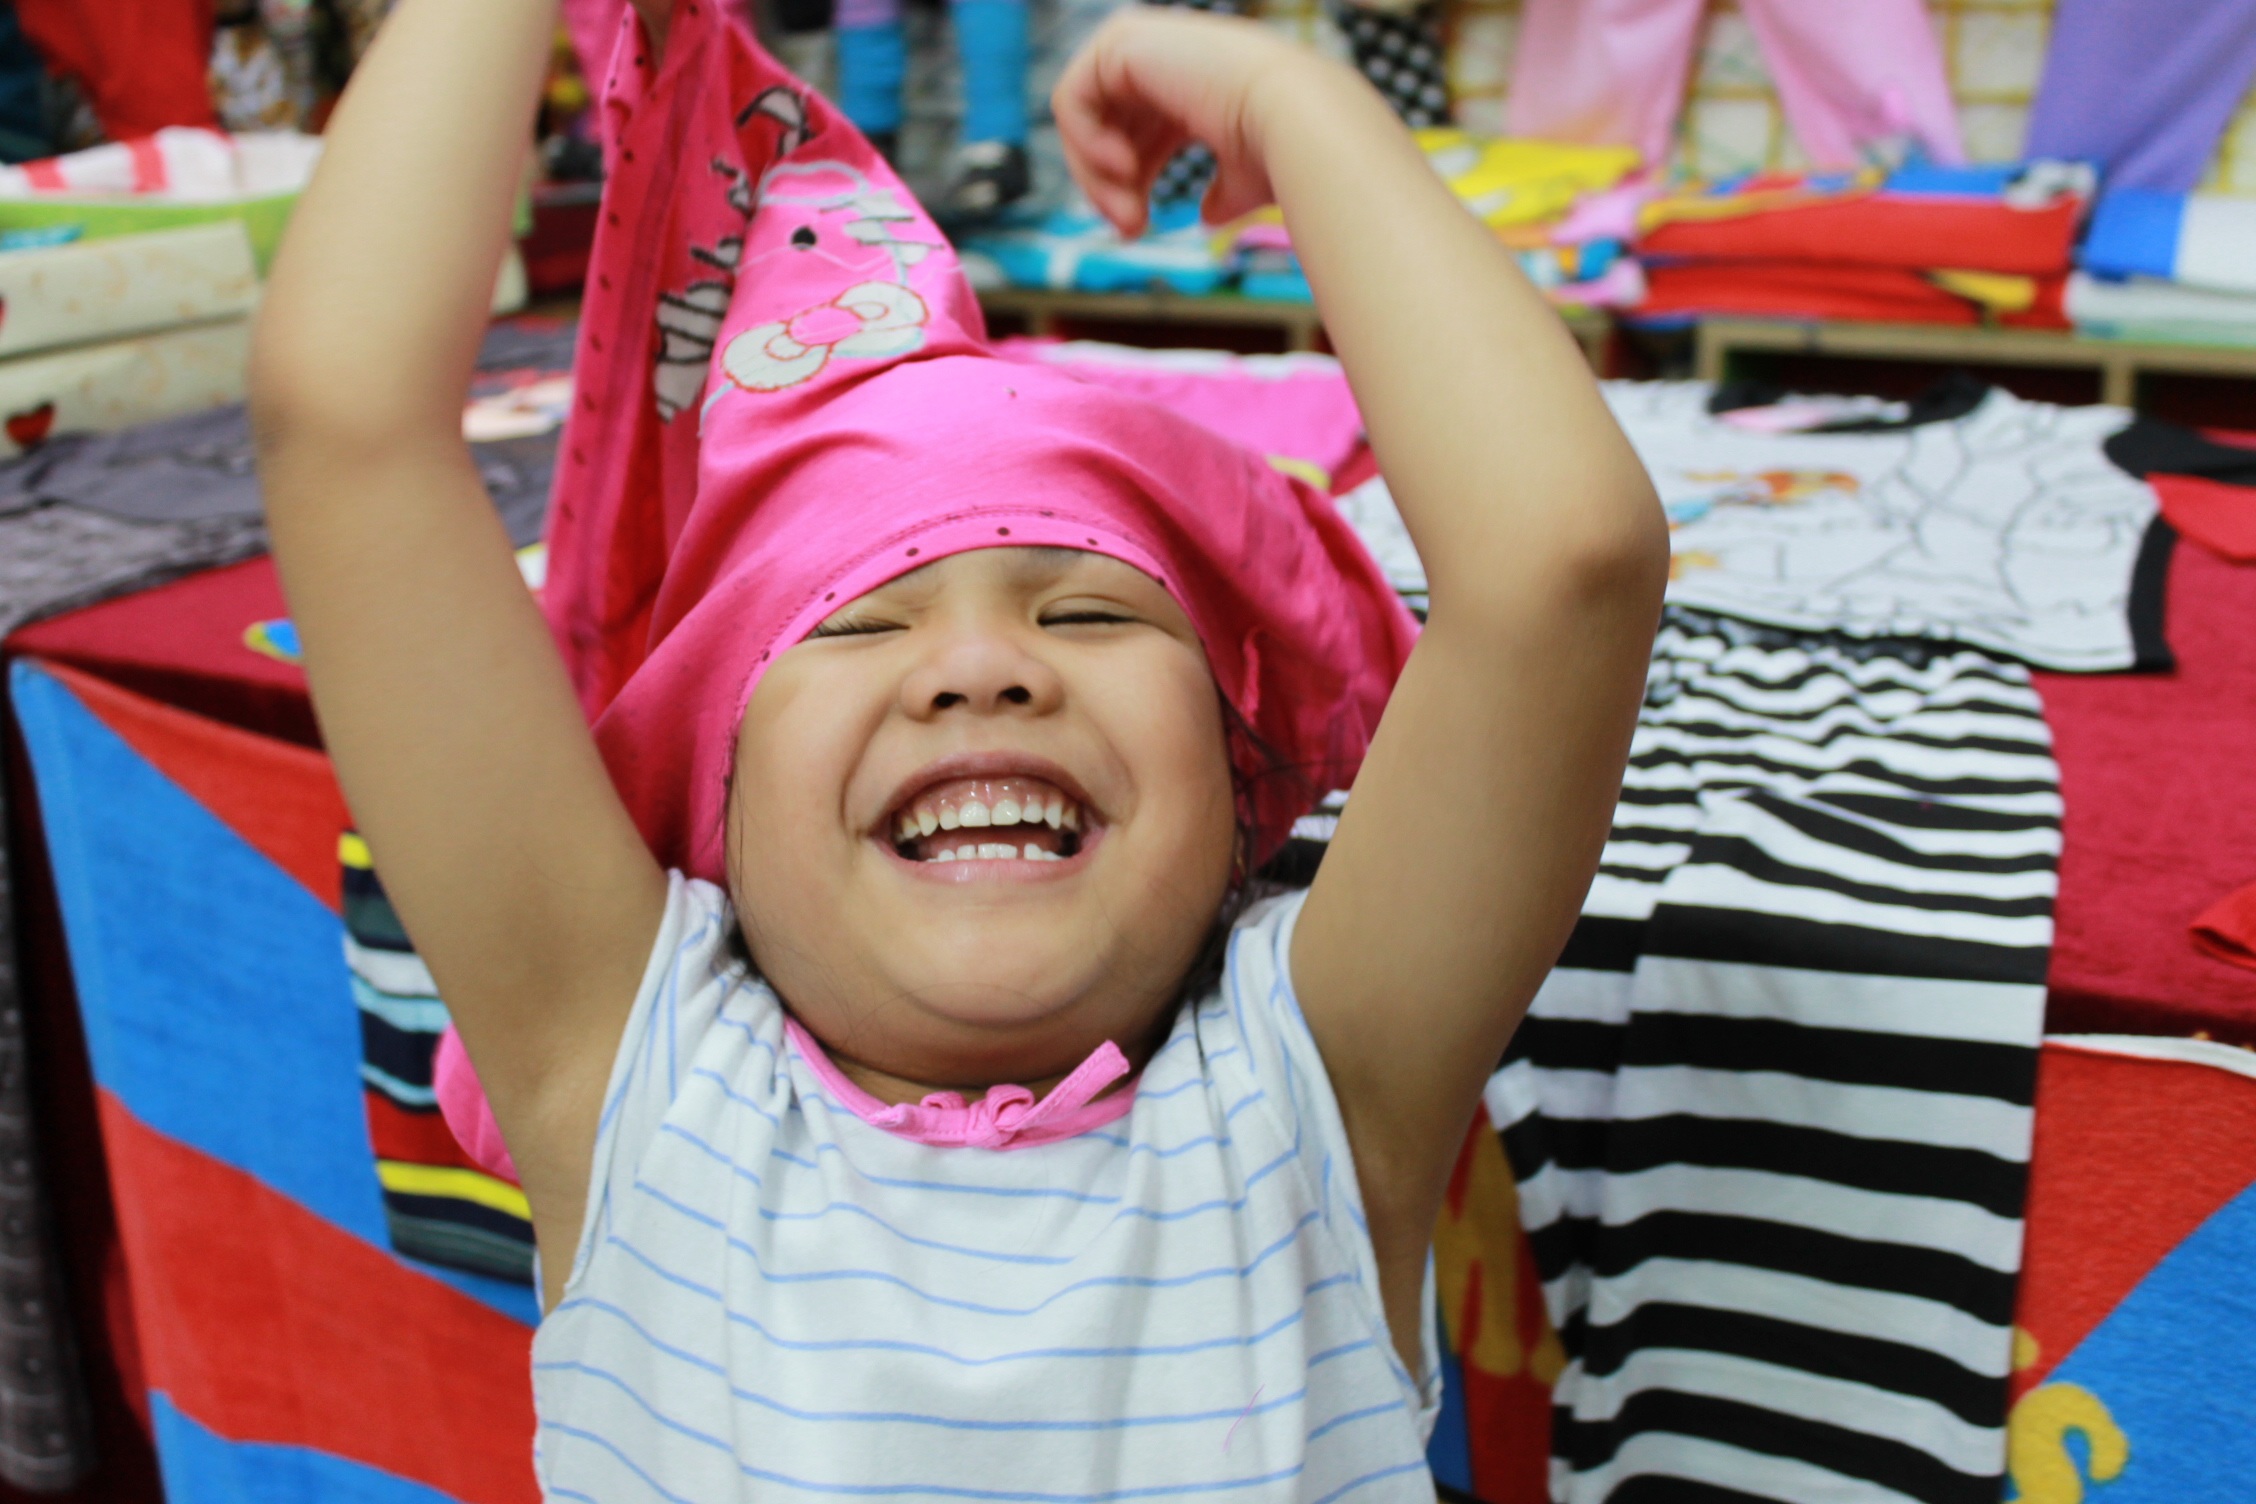
person, people, girl, play, female, young, color, child, facial expression, smile, laugh, help, festival, fun, happiness, toddler, party, funny, fail, day, birthday, casual, fitting